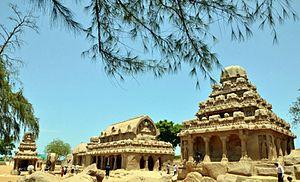
L'architecture monolithe ou architecture monolithique est un style d'architecture et de construction réalisée dans un bloc de matériaux monolithe unique.